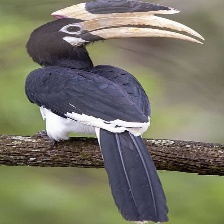
Species: MALABAR HORNBILL
Scientific name: OCYCEROS GRISEUS
ImageNet parent category: hornbill